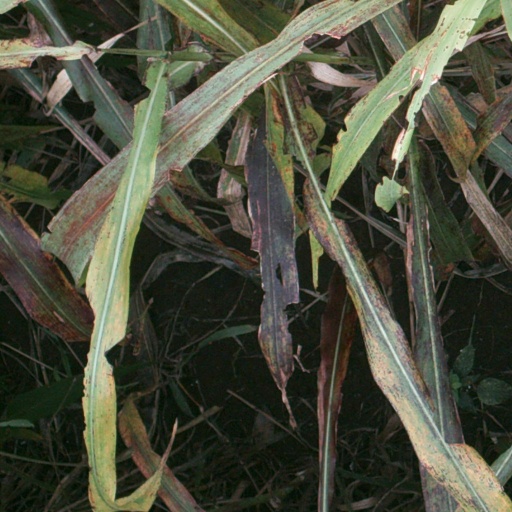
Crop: sorghum